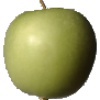
Label: apple_granny_smith